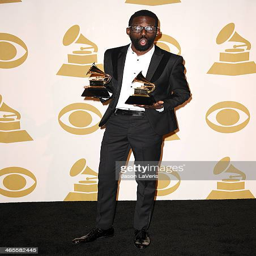
urban contemporary gospel artist poses in the press room at awards